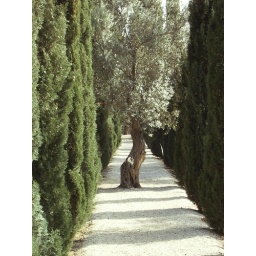
Bahji--An old tree in the path, grey-green against the dark green cypresses